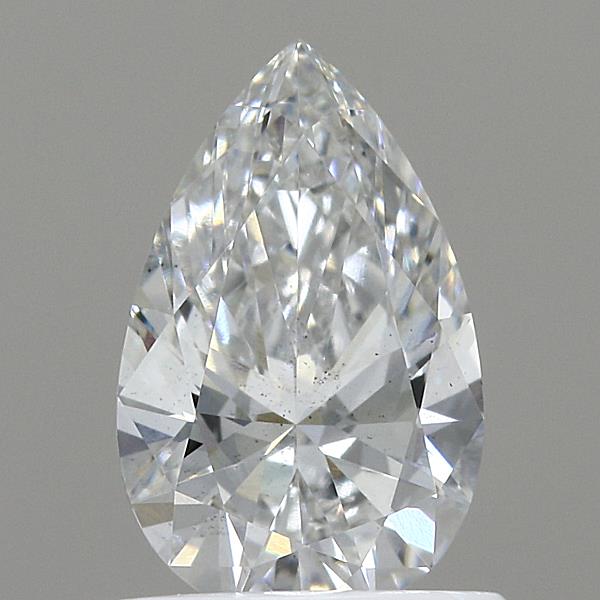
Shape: pear
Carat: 0.77
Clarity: VS2
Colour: F
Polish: EX
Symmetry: EX
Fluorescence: NONE
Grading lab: IGI
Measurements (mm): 8.24 x 5.18 x 3.12